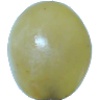
Label: Grape White 1